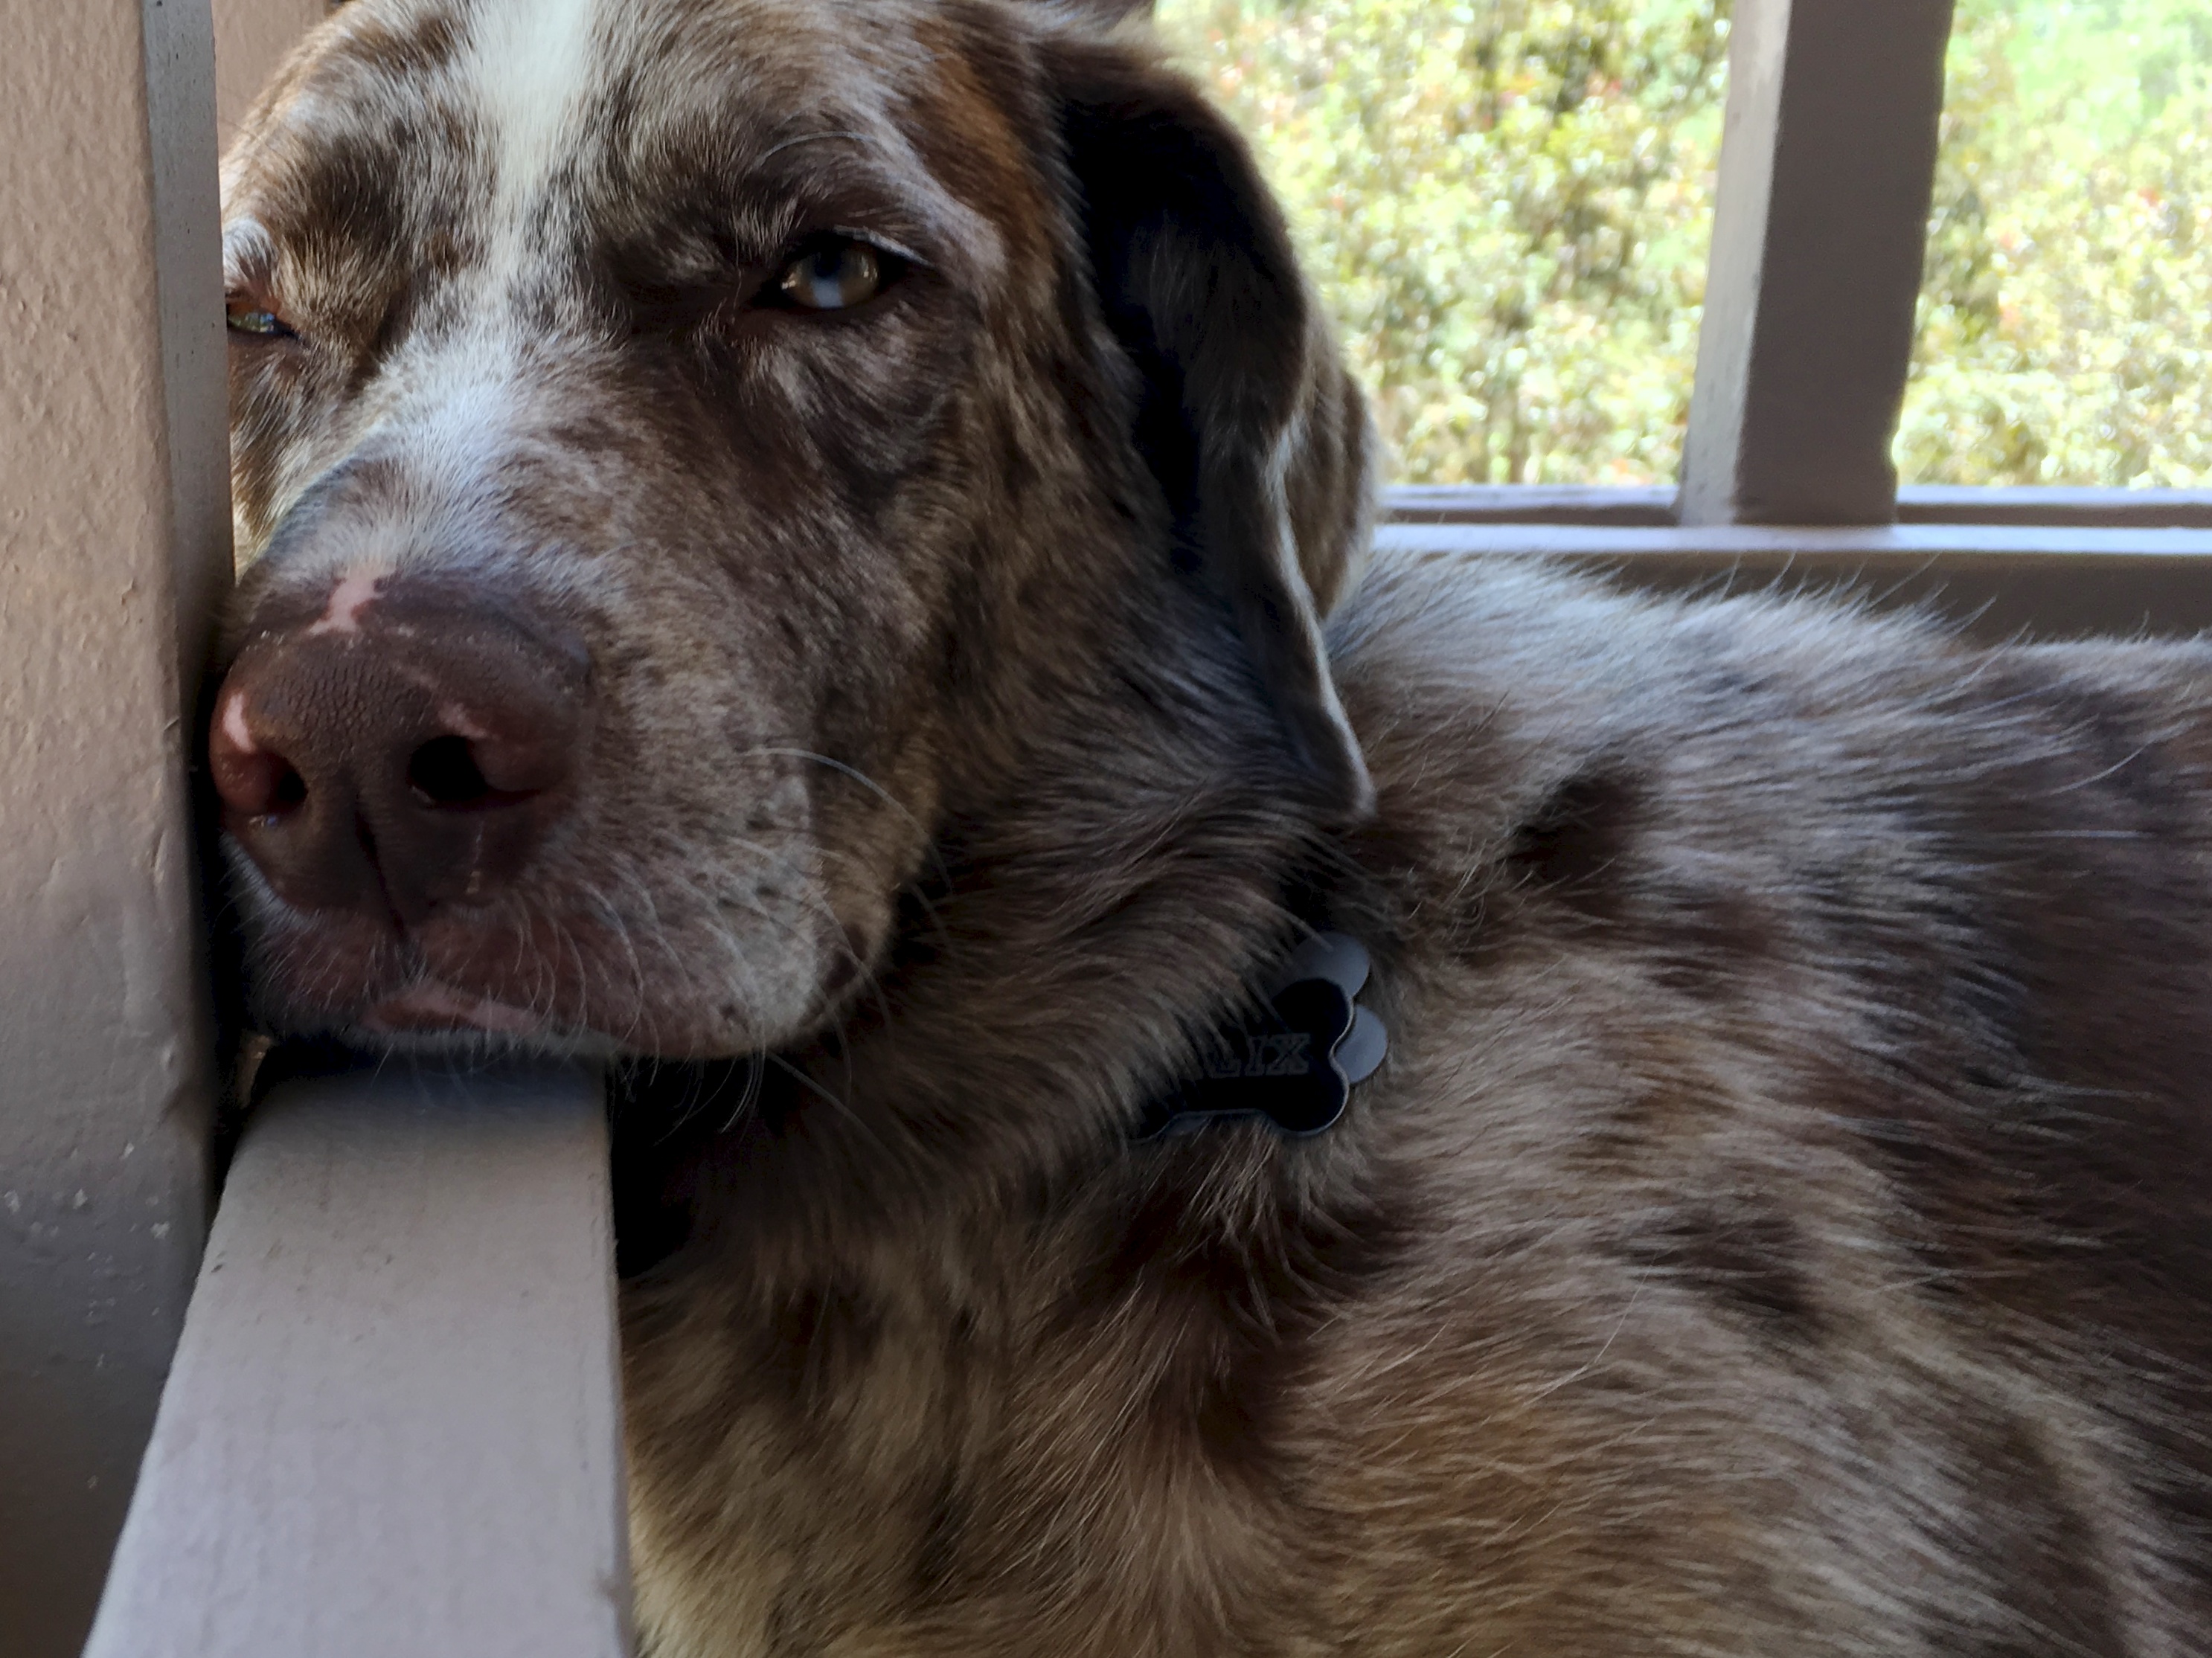
puppy, dog, mammal, vertebrate, felix, dog breed, guard dog, street dog, dog like mammal, dog breed group, dog crossbreeds